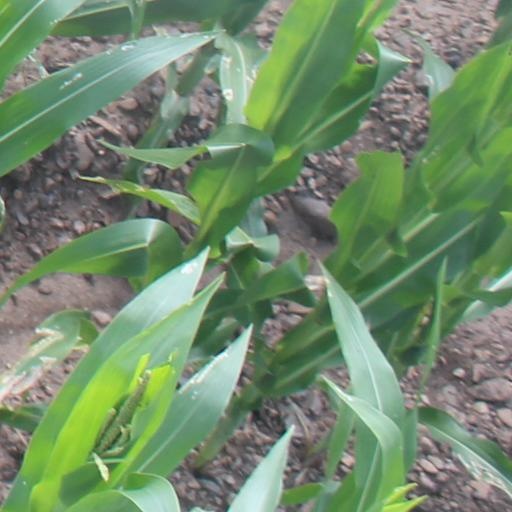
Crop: maize; corn